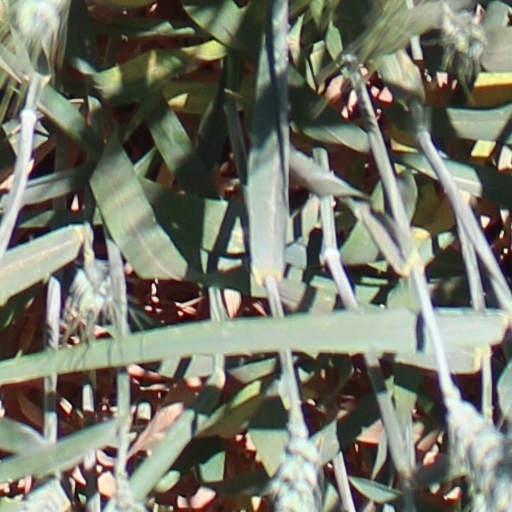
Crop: wheat